Ayr Cathedral

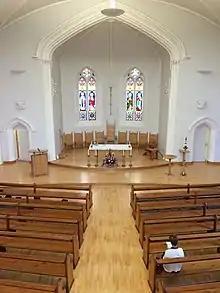
View of the sanctuary from the gallery

The windows found in the sanctuary contrast sharply from the symbolic and modern windows found in the nave. These Victorian windows have a strong Gothic Revival colour scheme and are pictorial by nature.